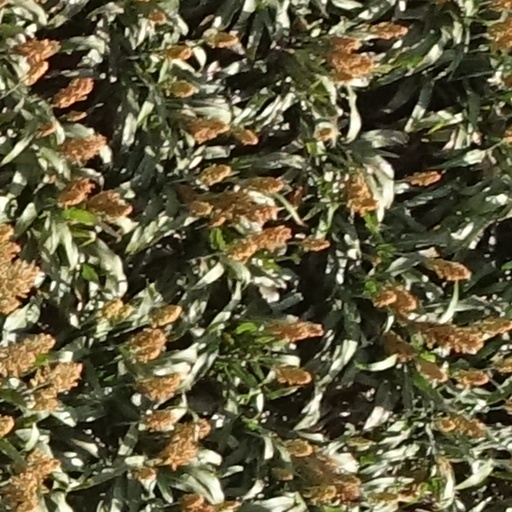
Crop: sorghum